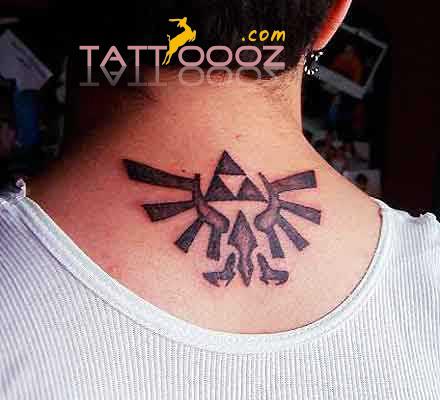
that is gorgeous lookin tattoo !
Relation: Subjective